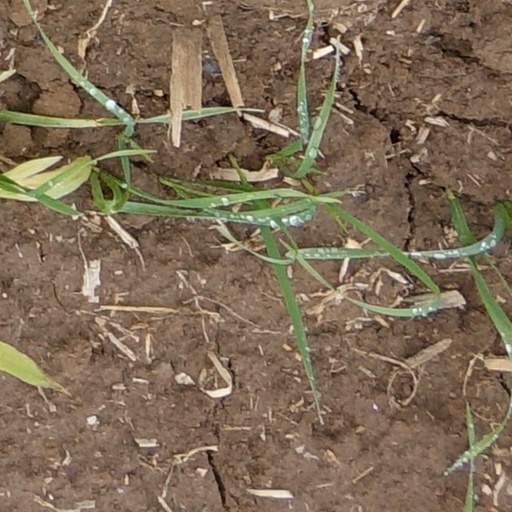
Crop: wheat